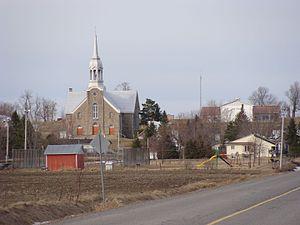
Photo du village de Ste-Anne-de-Prescott en arrivant par le sud.
Sainte-Anne-de-Prescott est un village canadien majoritairement francophone situé dans les comtés unis de Prescott et Russell, en Ontario, près des frontières du Québec et du comté de Glengarry. Il fait partie de la municipalité de canton de Hawkesbury Est.